Solar cycle 25

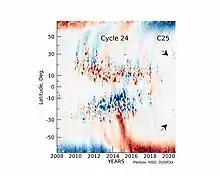
Time vs. solar latitude diagram of the radial component of the solar magnetic field (supersynoptic map or “butterfly” diagram) for cycle 24 based on the (zero-point corrected) integer rotation synoptic maps from GONG. Blue/red show negative/positive polarity fields scaled between ±5 Gauss. Two black arrows mark approximate location of two latitudinal bands of cycle 25. Data are acquired by GONG instruments operated by NISP/NSO/AURA/NSF.

As of April 2018, the Sun showed signs of a reverse magnetic polarity sunspot appearing and beginning this solar cycle. It is typical during the transition from one cycle to the next to experience a period where sunspots of both polarities exist (during the solar minimum). The polarward reversed polarity sunspots suggested that a transition to cycle 25 was in process. The first cycle 25 sunspot may have appeared in early April 2018 or even December 2016.